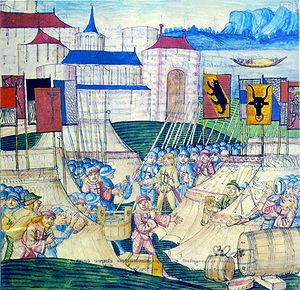
Anne de Geierstein, la fille du brouillard, également intitulé Charles le Téméraire en traduction française, paru le 20 mai 1829 sous la signature « par l'auteur de Waverley », est l'un des derniers romans historiques de l'auteur écossais Walter Scott.
Cette page concerne l'année 1476 du calendrier julien.
La Confédération des VIII cantons désigne l'une des étapes de formation de l'ancienne Confédération suisse, la période entre 1332 et le 22 décembre 1481, venant après la Confédération des III cantons et avant la confédération des X cantons.